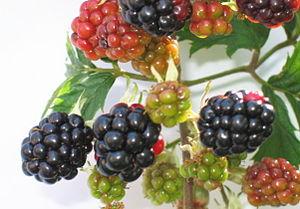
Fruits de la ronce commune
La mûre, mûre sauvage ou mûron est un fruit rouge comestible de la ronce commune, buisson épineux très envahissant du genre Rubus, de la famille des Rosacées, comme le framboisier. En Suisse romande, en Savoie ainsi que dans le Nord-Pas-de-Calais, elle s'appelle aussi « meuron ».
Le violet est un champ chromatique qui désigne des couleurs situées sur le cercle chromatique entre les pourpres et les bleus.
Les fruits anciens, méconnus ou oubliés d'Europe sont des fruits, des baies ou des graines, issus de variétés végétales anciennement cultivées ou sauvages, que l'on rencontre en Europe et dont la cueillette, la culture et la consommation, courantes à des époques historiques, sont tombées en désuétude ou sont devenues rares ou marginales dans l'arboriculture fruitière ou la gastronomie contemporaines.